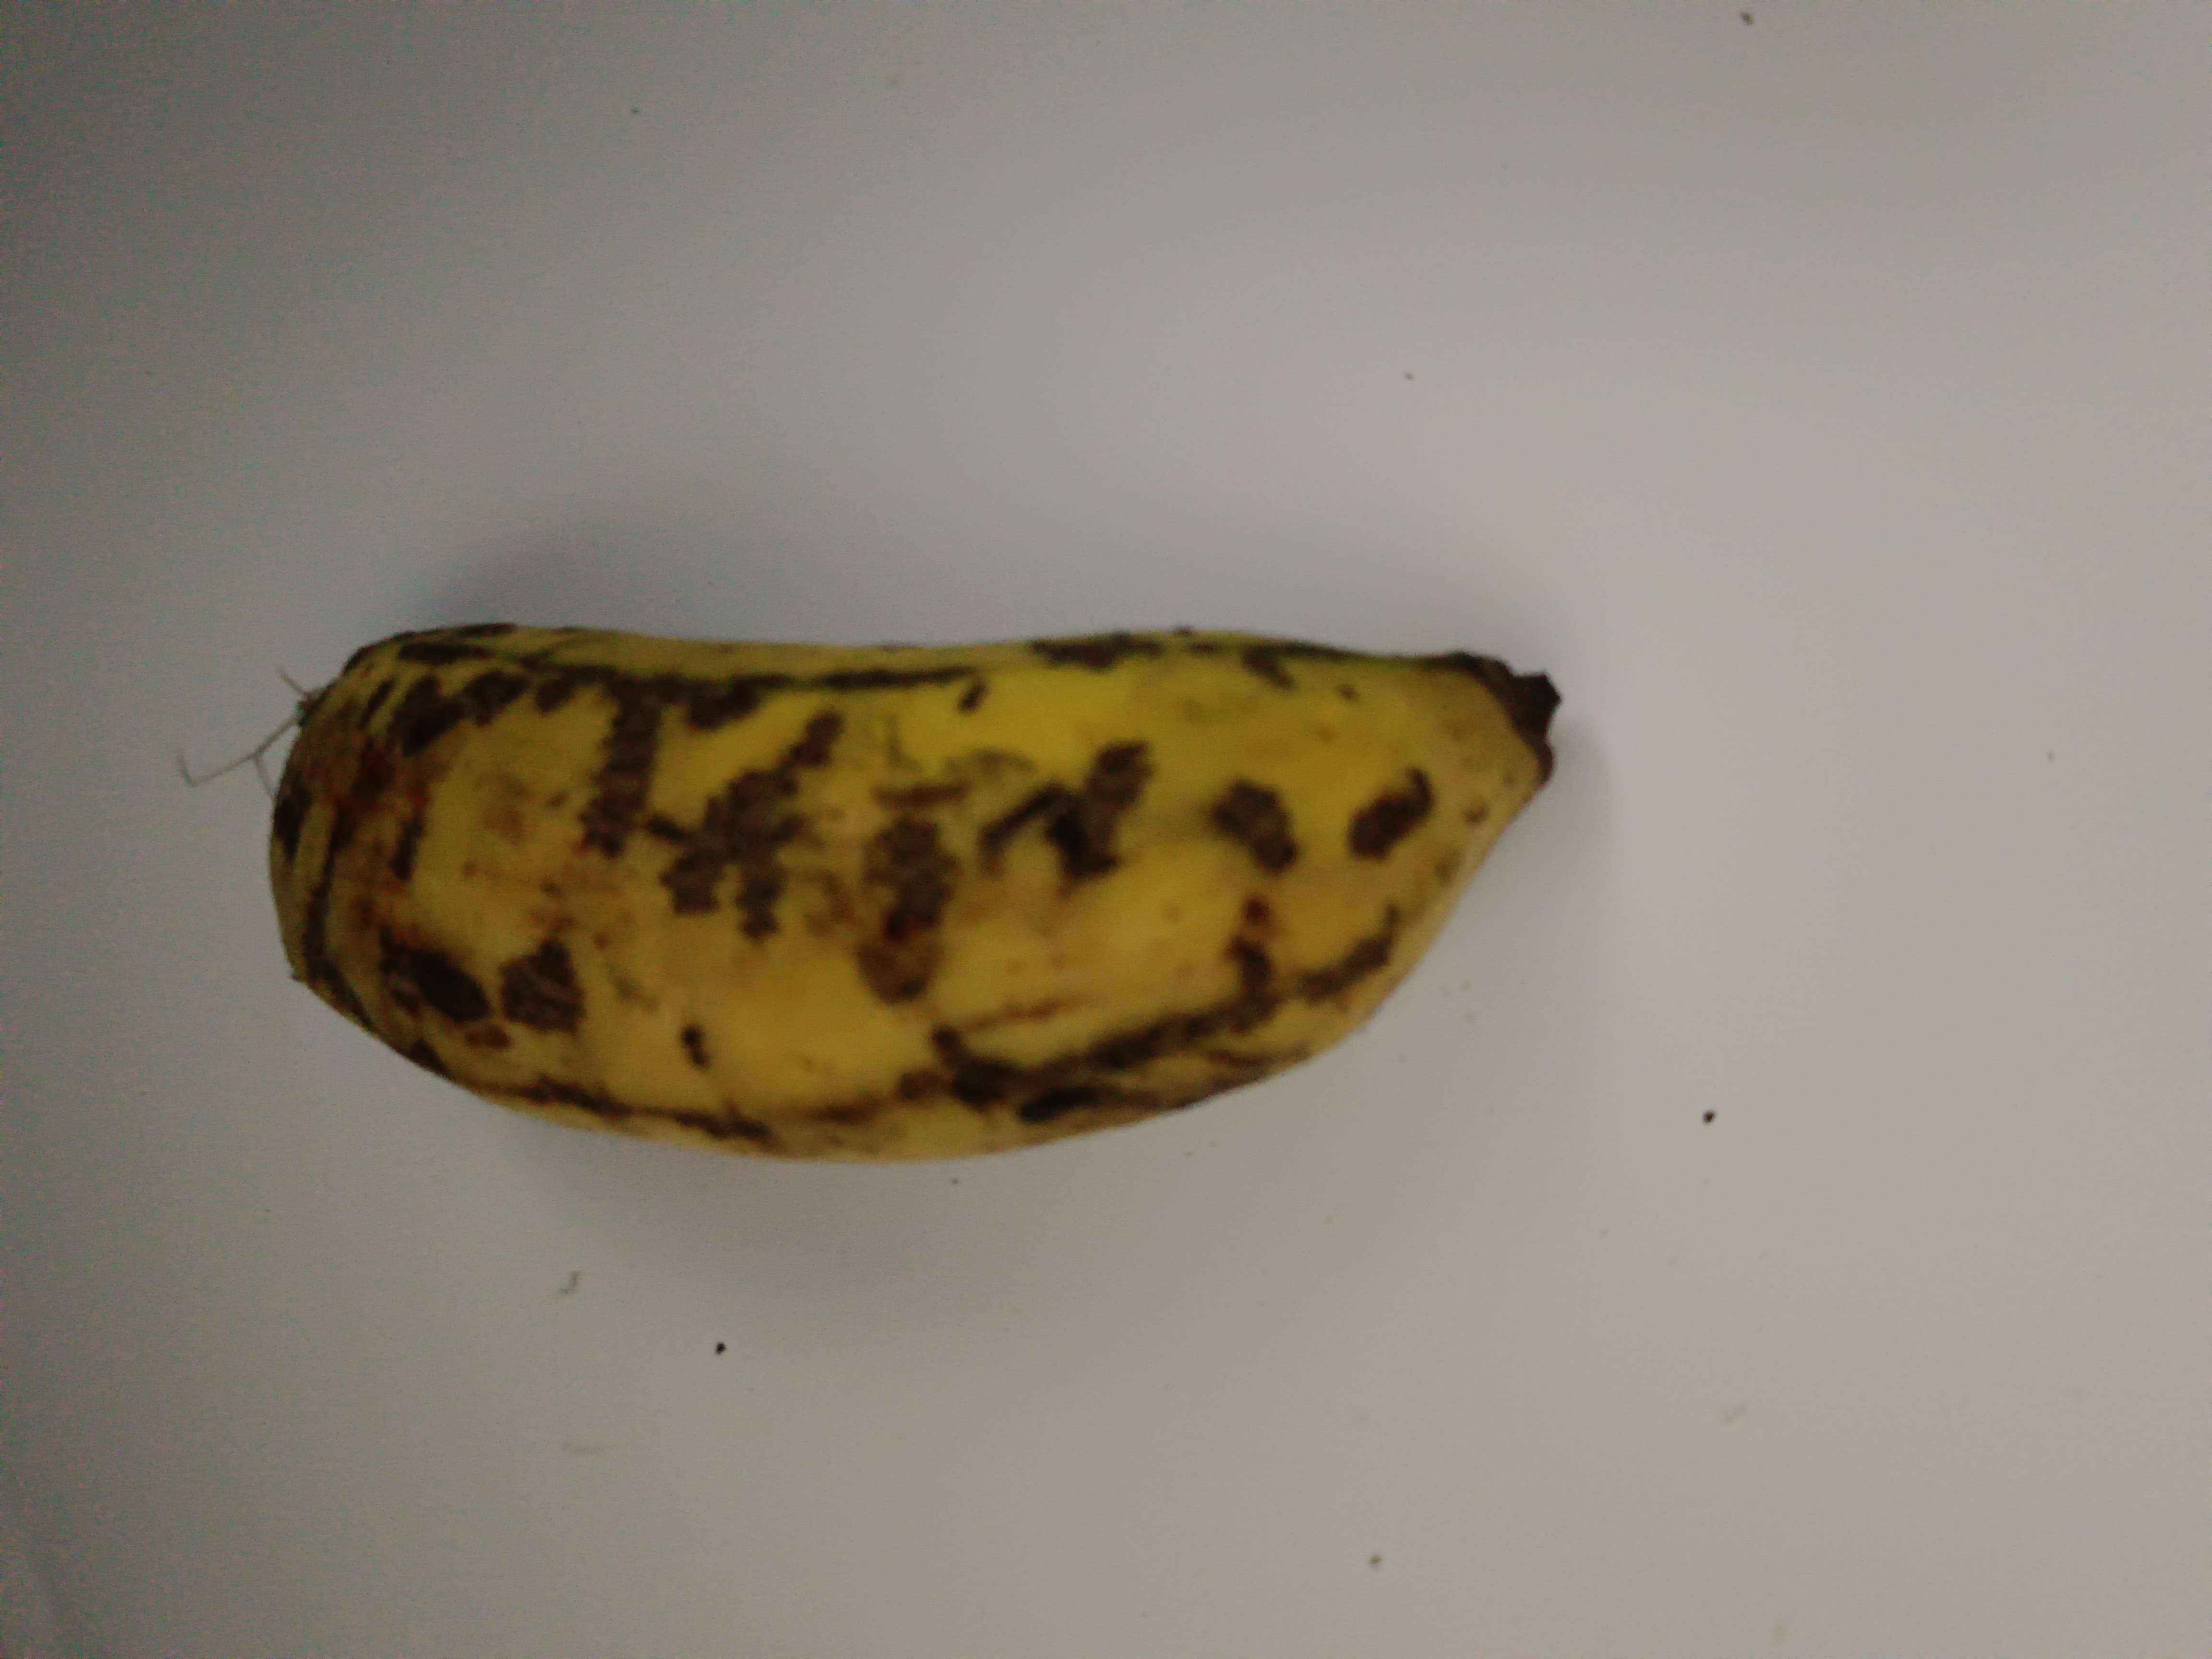
Banana variety: Shobri